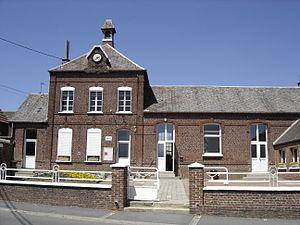
Malincourt est une commune française située dans le département du Nord, en région Hauts-de-France.